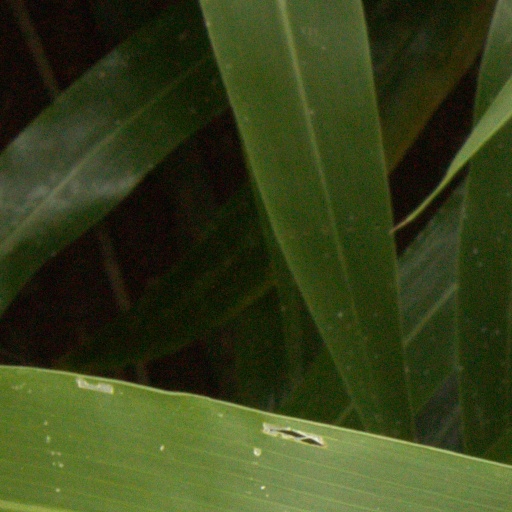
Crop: sorghum